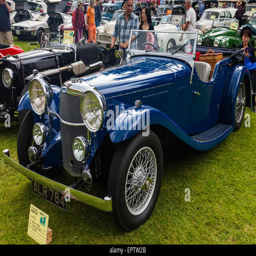
antique car on show at a meet